Child development of the Indigenous peoples of the Americas

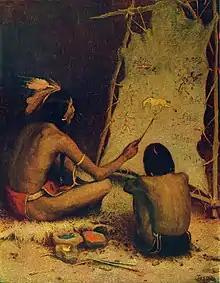
E. Irving Couse, "The Historian", 1902. Quote: "The Indian Artist is painting in sign language, on buckskin, the story of a battle with American Soldiers. When exhibited at the National Academy this picture was considered one of the most important paintings of the year. The dots he is making are bullets."

Styles of children’s learning across various indigenous communities in the Americas have been practiced for centuries prior to European colonization and persist today. Despite extensive anthropological research, efforts made towards studying children’s learning and development in Indigenous communities of the Americas as its own discipline within Developmental Psychology, has remained rudimentary. However, studies that have been conducted reveal several larger thematic commonalities, which create a paradigm of children’s learning that is fundamentally consistent across differing cultural communities.